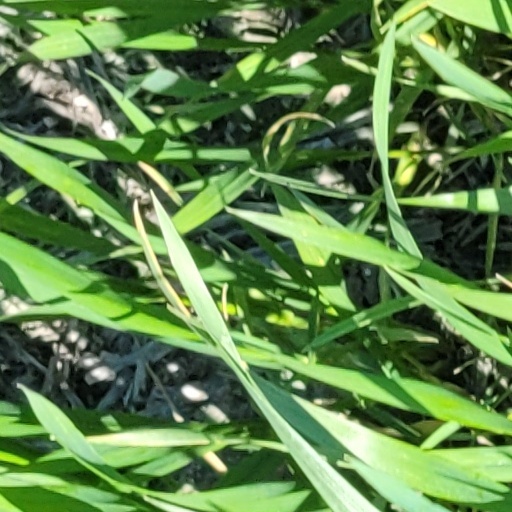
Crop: wheat